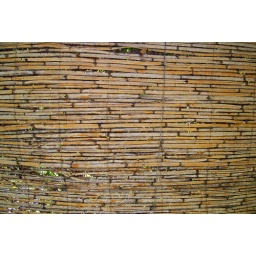
Another plant in the wall